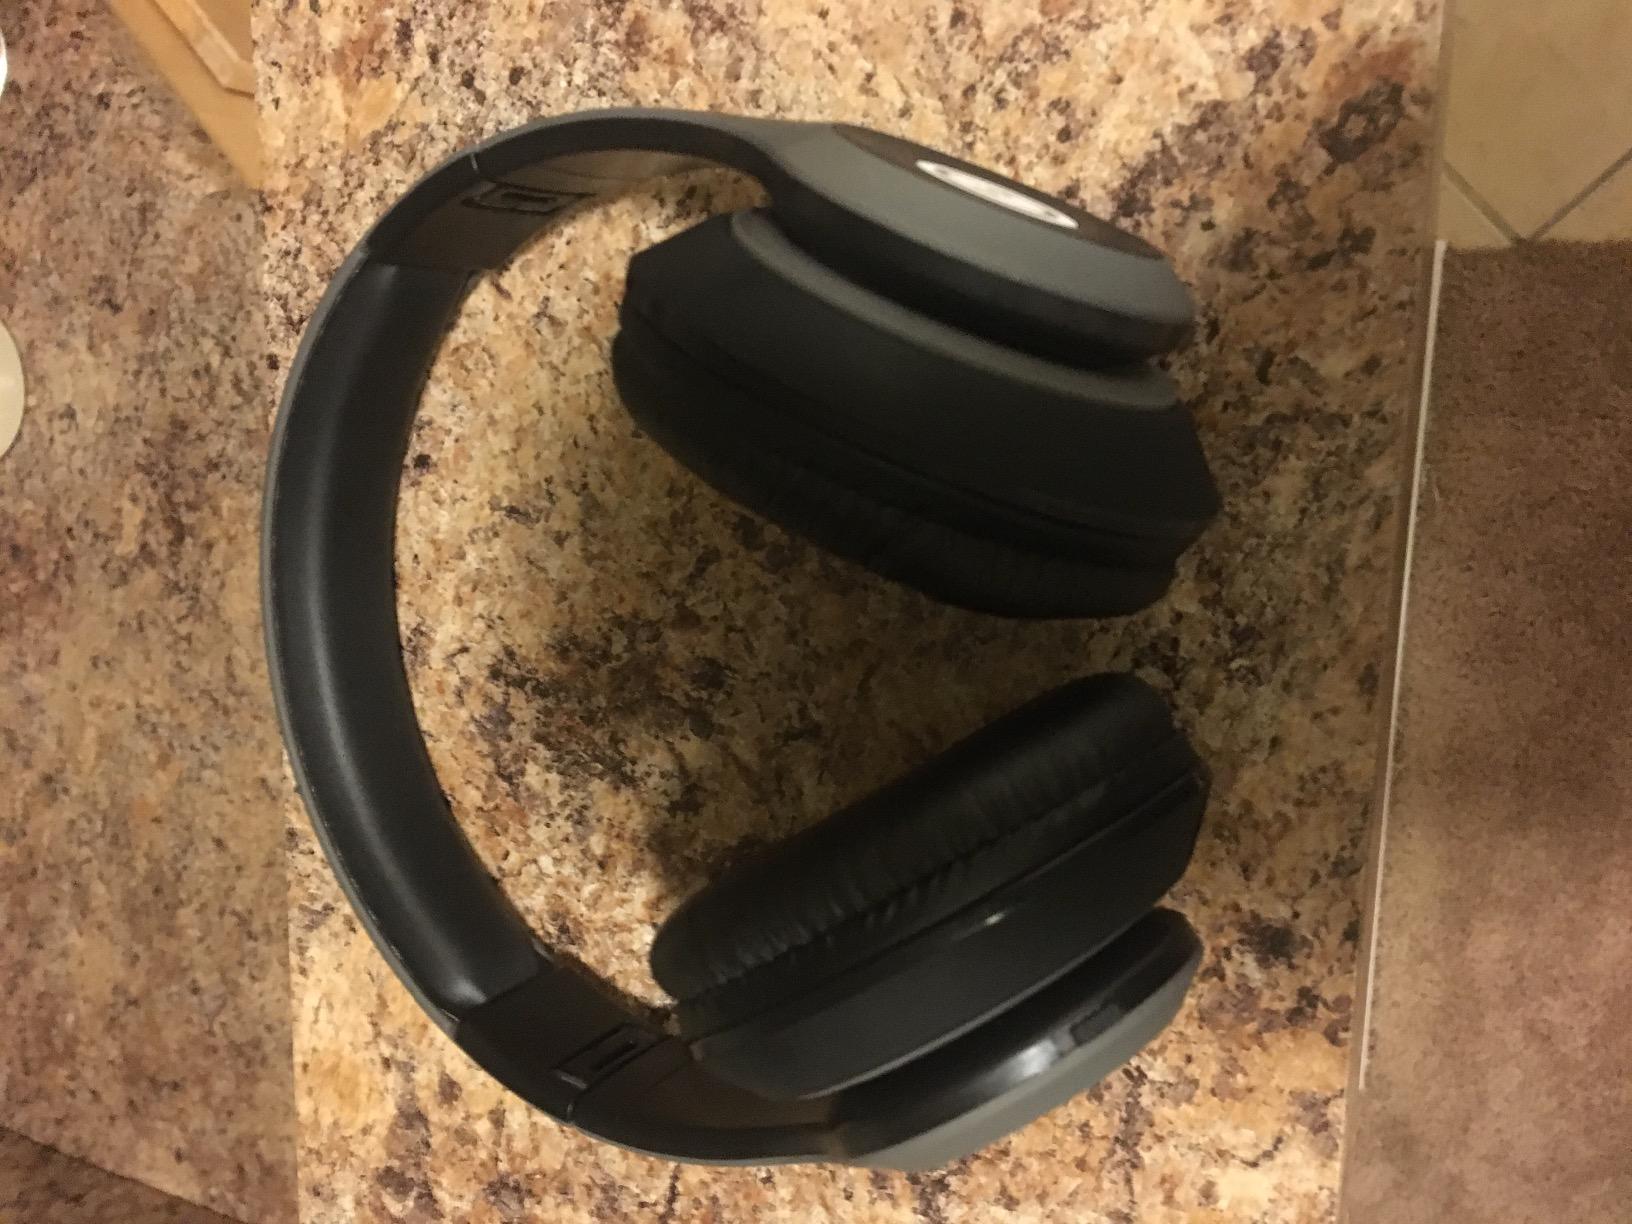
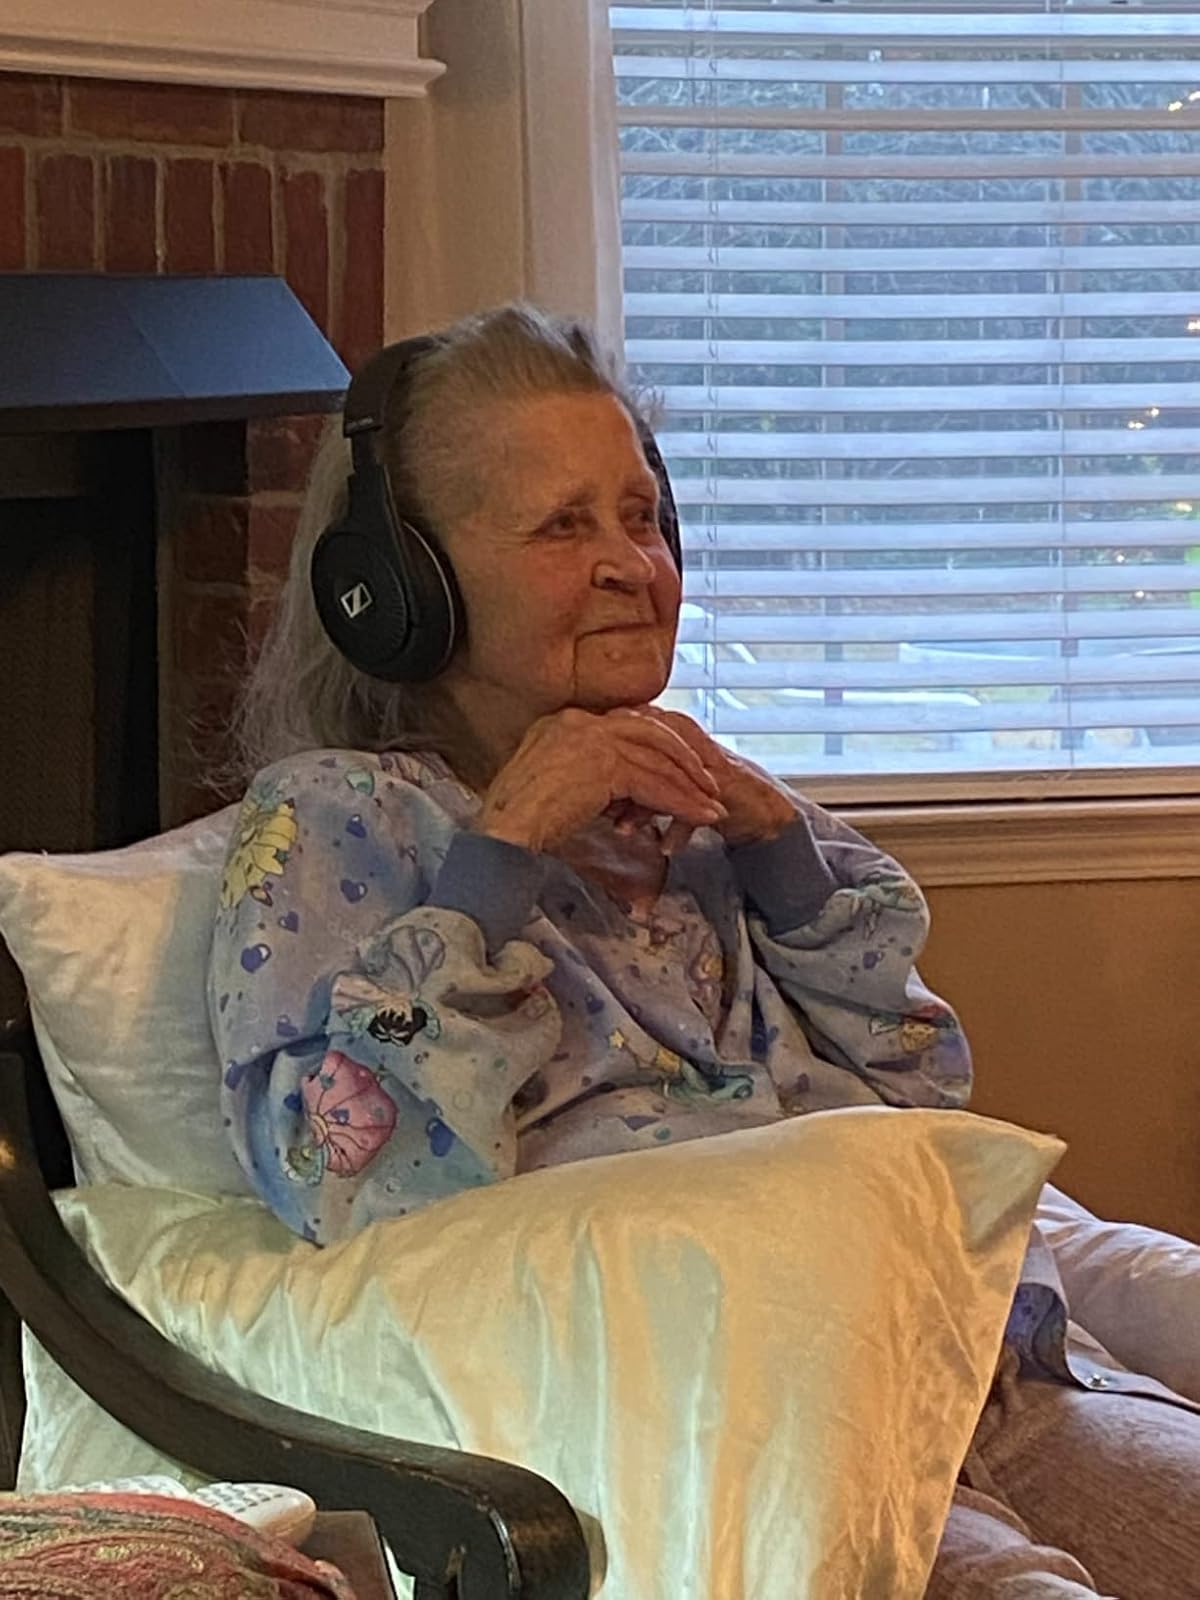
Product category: headphones
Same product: no